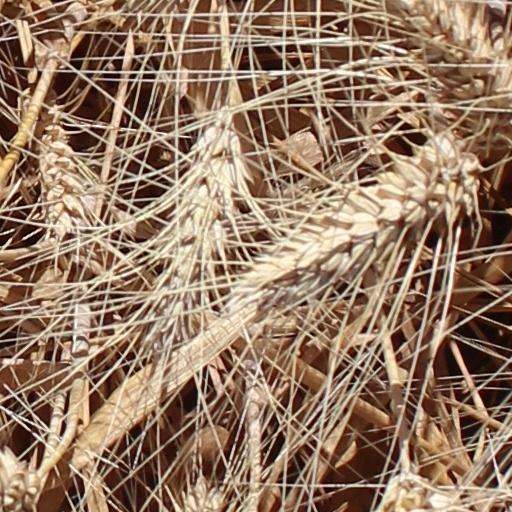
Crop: wheat